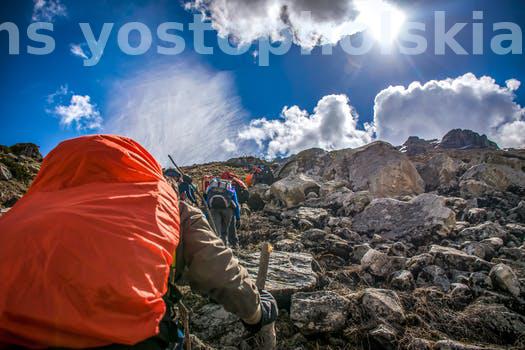
Label: Watermark